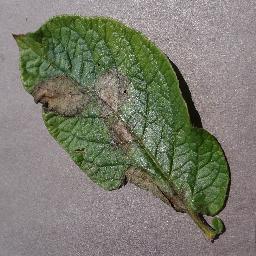
Label: Potato___Late_blight